Chiaroscuro: The Private Lives of Leonardo da Vinci

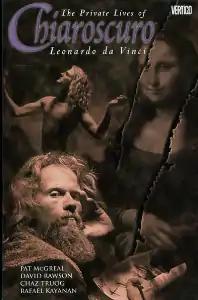
"Chiaroscuro" trade paperback cover

Chiaroscuro: The Private Lives of Leonardo da Vinci is a ten-issue Vertigo comic book limited series published from 1995 to 1996, which was repackaged in 2005 as a single volume. The series was written by Pat McGreal and David Rawson and illustrated by Chaz Truog and Rafael Kayanan. The original series covers were done by Stephen John Philips and Richard Bruning.